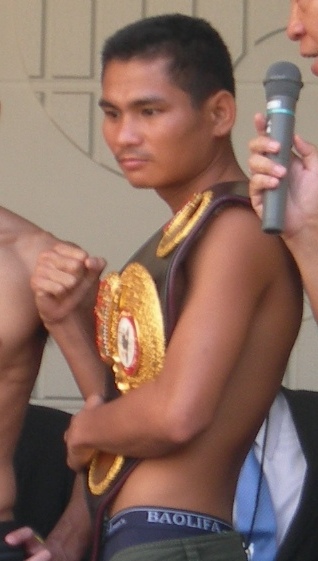
เทพฤทธิ์ สิงห์วังชา

|image=Tepparith Singwancha (cropped).JPG
| ชื่อ = เทพฤทธิ์ สิงห์วังชา
| ชื่อจริง = พันธุ์เทพ มุลลีปุ้ม
| ภาพ = | ฉายา = แอสโตรบอยเจแปนคิลเลอร์
| วันเกิด =
| เมืองที่เกิด = อำเภอโกสุมพิสัย จังหวัดมหาสารคาม
| ประเทศที่เกิด =
| วันที่เสียชีวิต =
|ส่วนสูง = 160 เซนติเมตร
| เมืองที่เสียชีวิต =
| ประเทศที่เสียชีวิต =
| รุ่น =ฟลายเวทซูเปอร์ฟลายเวท
| ผู้จัดการ = ก่อเกียรติ พาณิชยารมณ์
| ค่ายมวย = ก่อเกียรติบ็อกซิ่งโปรโมชั่น
| เทรนเนอร์ = วินัย สิงห์เสน่ห์สมชาย นิยมพงษ์
| ชก = 38
| ชนะ = 35
| ชนะน็อก = 22| แพ้ = 3 (ทีเคโอ 1)
| เสมอ = 0
เทพฤทธิ์ สิงห์วังชา เป็นมวยสากล|นักมวยสากลอาชีพชาวไทย เป็นอดีตแชมเปี้ยนโลกในรุ่นซูเปอร์ฟลายเวท (115 ปอนด์ (หน่วยมวล)|ปอนด์) ของสมาคมมวยโลก (WBA)
==ประวัติ==
เทพฤทธิ์ มีชื่อจริงว่า พันธุ์เทพ มุลลีปุ้ม เกิดเมื่อวันที่ 22 พฤศจิกายน พ.ศ. 2531 ที่ตำบลแก้งแก อำเภอโกสุมพิสัย จังหวัดมหาสารคาม เคยชกมวยไทยมากว่า 100 ไฟต์ ในชื่อ เทพฤทธิ์ ว.สิงห์เสน่ห์ ก่อนจะหันมาชกมวยสากลอาชีพในปี พ.ศ. 2551 ขึ้นชกครั้งแรกเมื่อ 17 มกราคม พ.ศ. 2551 ชนะน็อค ชนะศึก ศงสำราญชัย ยก 3 มีแพ้อยู่ 2 ครั้ง (หนึ่งในนั้นคือแพ้คะแนน สุริยัน ศ.รุ่งวิสัย) ก่อนจะได้แชมป์สมาคมมวยแห่งทวีปเอเชีย|พาบา (PABA) ในรุ่นฟลายเวท (112 ปอนด์) เมื่อ 25 ธันวาคม พ.ศ. 2552 ชนะคะแนน นีโน ซูอีโล และยังได้เป็นแชมป์ของสถาบันองค์กรมวยโลกในภาคพื้นเอเชียแปซิฟิค (WBO Asia Pacific) อีกด้วย เมื่อ 9 สิงหาคม พ.ศ. 2553 โดยป้องกันแชมป์ไว้ได้ทั้งหมด 6 ครั้ง ประวัติจาก boxrec.com
==แชมป์โลก==
เทพฤทธิ์ขึ้นชิงแชมป์เฉพาะกาลของสมาคมมวยโลก ในรุ่นซูเปอร์ฟลายเวท ชนะคะแนน เดรียน ฟรานซิสโก นักมวยชาวฟิลิปปินส์ที่ไม่เคยแพ้ใครมาก่อน ไปได้อย่างเป็นเอกฉันท์ด้วยคะแนน 114-113, 114-113 และ 117-111 ในวันที่ 1 พฤษภาคม พ.ศ. 2554 โดยสามารถชกให้ฟรานซิสโกลงไปให้กรรมการนับ 8 ได้ในยกที่ 3 อีกด้วย ที่โรงเรียนเบญจมเทพอุทิศจังหวัดเพชรบุรี|โรงเรียนเบญจมเทพอุทิศ ตำบลคลองกระแชง อำเภอเมืองเพชรบุรี จังหวัดเพชรบุรีหน้า 19 หนังสือพิมพ์เดลินิวส์ฉบับวันจันทร์ที่ 2 พฤษภาคม พ.ศ. 2554 ต่อมาทางสมาคมมวยโลกได้สถาปนาให้เป็นแชมป์โลกตัวจริง เนื่องจาก โทโมโนบุ ชิมิซุ นักมวยชาวญี่ปุ่นซึ่งเป็นแชมป์โลกตัวจริงได้หยุดพักการชกไปหลังจากการชกแล้วได้รับบาดเจ็บ “เทพฤทธิ์” สอนมวย “คาเมดะ” ก่อนชนะแต้มขาดลอย จากเดลินิวส์
เทพฤทธิ์สามารถป้องกันตำแหน่งแชมป์โลกเอาไว้ได้ถึง 3 ครั้งติดต่อกัน กับนักมวยชาวญี่ปุ่นทั้งหมด ถึงประเทศญี่ปุ่น จนกระทั่งได้รับฉายาว่า "เจแปน คิลเลอร์" แม้จะมีจุดอ่อน คือ การป้องกันตัว เพราะในการชกแต่ละครั้ง เทพฤทธิ์มักทำการ์ดตกข้างลำตัว แต่ครั้งในที่ 4 ในวันสิ้นปี พ.ศ. 2555 กับ โคเฮ โคโนะ นักมวยอายุ 32 ที่เคยชิงแชมป์โลกมาแล้วก่อนหน้านี้ถึง 2 ครั้ง แต่ไม่ประสบความสำเร็จ เทพฤทธิ์กลับเป็นฝ่ายแพ้ทีเคโอไปในยกที่ 4 ด้วยการถูกชกล้มถึง 3 ครั้ง เพราะจุดอ่อนคือการ์ดตก และเมื่อโดนหมัดเข้าไปแล้วยังเข้าไปแลกหมัดด้วย ทำให้โคโนะได้กลายเป็นแชมป์โลกไปทันที และถือเป็นการแพ้น็อกครั้งแรกในชีวิตของเทพฤทธิ์ด้วย "เทพฤทธิ์" โดนสอยร่วงยก 4 เสียแชมป์โลก จากเดลินิวส์
หลังจากเสียแชมป์โลกไปแล้ว เทพฤทธิ์ยังได้ชกมวยต่อ จนคว้าแชมป์พาบา ในรุ่นซูเปอร์ฟลายเวทและแบนตัมเวท (118 ปอนด์) มาได้ โดยชกครั้งสุดท้ายเมื่อเดือนกุมภาพันธ์ พ.ศ. 2557 ที่แขวงสุวรรณเขต ประเทศลาว และหลังจากนั้นเจ้าตัวได้หยุดการชกมวยลง เนื่องจากต้องการแขวนนวม แต่ได้เปลี่ยนใจและหันมาชกมวยอีกครั้ง ในเดือนกุมภาพันธ์ พ.ศ. 2558 เท่ากับว่าได้หยุดชกไปนานถึง 1 ปีเต็ม โดยเทพฤทธิ์กลับมาชกเคลื่อนไหวอีกครั้งเมื่อวันที่ 14 กุมภาพันธ์ พ.ศ. 2558 ซึ่งตรงกับ วันวาเลนไทน์ ในปีนั้น โดยสามารถชนะคะแนน โจอาควิม มาแฮ นักมวยชาวฝรั่งเศส ที่เวทีมวยพัทยาบ็อกซื่งเวิลด์ เมืองพัทยา ตำบลนาเกลือ อำเภอบางละมุง จังหวัดชลบุรี ในการชกกำหนด 6 ยก เทพฤทธิ์กลับมาครองแชมป์ PABA รุ่นแบนตัมเวทได้อีกสมัย ก่อนจะแขวนนวมไปอีกครั้งหลังจากที่ชกป้องกันแชชมป์ ชนะน็อค จูเนียร์ บาจาวา ยก 7 เมื่อ 26 พฤษภาคม พ.ศ. 2559
==ชื่ออื่น==
เทพฤทธิ์ ก่อเกียรติยิม
*เทพฤทธิ์ สิงห์วังชา
*เทพฤทธิ์ ปูนอินทรียิม
*เทพฤทธิ์ ว.สิงห์เสน่ห์ (ชื่อชกมวยไทย)
*เทพฤทธิ์ ศิษย์หมอเส็ง
*เทพฤทธิ์ ก่อเกียรติเจนิฟู้ดยิม
*เทพฤทธิ์ สปอร์ตบ๊อกซิ่งยิม
*เทพฤทธิ์ ก่อเกียรติซูชีพยิม
*เทพฤทธิ์ จีเอ็นจีบ๊อกซิ่งยิมส์
==เกียรติประวัติ==
*แชมป์ PABA รุ่นฟลายเวท
**ชิง 25 ธันวาคม 2552 ชนะคะแนน นีโน่ ซูอีโล่ () ที่ จังหวัดสุพรรณบุรี
**ป้องกันแชมป์ครั้งที่ 1, 26 มีนาคม 2553 ชนะน็อคยกที่ 3 ไรอัน แทมบัส (ฟิลิปปินส์) ที่ จังหวัดภูเก็ต
**ป้องกันแชมป์ครั้งที่ 2, 11 มิถุนายน 2553 ชนะน็อคยกที่ 6 มาติง กิลากิล (ฟิลิปปินส์) ที่ จังหวัดเพชรบุรี
**ป้องกันแชมป์ครั้งที่ 3, 9 สิงหาคม 2553 ชนะน็อคยกที่ 5 เอนิส เคนุฟิน (อินโดนีเซีย) ที่ พระประแดงอาเขต ต.บางพึ่ง อ.พระประแดง จ.สมุทรปราการ
**ป้องกันแชมป์ครั้งที่ 4, 19 กันยายน 2553 ชนะน็อคยกที่ 6 เรย์ มิเกรโน่ (ฟิลิปปินส์) ที่ ห้างสรรพสินค้า เดอะมอลล์ งามวงศ์วาน ต.บางเขน อ.เมืองนนทบุรี จ.นนทบุรี
**ป้องกันแชมป์ครั้งที่ 5, 24 ตุลาคม 2553 ชนะน็อคยกที่ 7 อลองก์ ดีนอย (ฟิลิปปินส์) ที่ จังหวัดปทุมธานี
**ป้องกันแชมป์ครั้งที่ 6, 13 กุมภาพันธ์ 2554 ชนะคะแนน ไมเคิล โรดริเควซ (ฟิลิปปินส์) ที่ จังหวัดกระบี่
**สละแชมป์
*แชมป์ WBO เอเชียแปซิฟิกรุ่นฟลายเวท
**ชิง, 11 มิถุนายน 2553 ชนะน็อคยกที่ 6 มาติง กิลากิล (ฟิลิปปินส์) ที่ ที่ว่าการอำเภอชะอำ จังหวัดเพชรบุรี
**ป้องกันแชมป์ครั้งที่ 1, 9 สิงหาคม 2553 ชนะน็อคยกที่ 5 เอนิส เซยูฟิน () ที่ พระประแดงอาเขต ต.บางพึ่ง อ.พระประแดง จ.สมุทรปราการ
**สละแชมป์
*แชมป์เฉพาะกาล WBA รุ่นซูเปอร์ฟลายเวท (พ.ศ. 2554)
**ชิงแชมป์โลกเฉพาะกาล, 1 พฤษภาคม 2554 ชนะคะแนน เดรียน ฟรานซิสโก (ฟิลิปปินส์) ที่ โรงเรียนเบญจมเทพอุทิศ ตำบลคลองกระแชง อำเภอเมืองเพชรบุรี จังหวัดเพชรบุรี
*ได้รับการสถาปนาแชมป์โลกรุ่นซูเปอร์ฟลายเวท WBA
*แชมป์โลก WBA รุ่นซูเปอร์ฟลายเวท (พ.ศ. 2554-พ.ศ. 2555)
**ป้องกันแชมป์ครั้งที่ 1, 7 ธันวาคม 2554 ชนะคะแนน ไดกิ คาเมดะ () ที่ ศูนย์กีฬาในร่มจังหวัดโอซากะ โอซากะ
**ป้องกันแชมป์ครั้งที่ 2, 4 เมษายน 2555 ชนะทีเคโอ ยก 9 โทโมโนบุ ชิมิซุ (ญี่ปุ่น) ที่ โยโกฮามะ อารีนา โยโกฮามะ
**ป้องกันแชมป์ครั้งที่ 3, 1 กันยายน 2555 ชนะคะแนน โนบูโอะ นาชิโระ (ญี่ปุ่น) ที่ ซูมิโยชิเซ็นเตอร์ โอซากะ
**เสียแชมป์, 31 ธันวาคม 2555 แพ้ทีเคโอ ยก 4 โคเฮ โคโนะ (ญี่ปุ่น) ที่ ศูนย์กีฬาในร่มอเนกประสงค์เขตโอตะ โตเกียว
*ได้รับยกย่องให้เป็นนักมวยยอดเยี่ยม WBA ประจำเดือนมีนาคม และเป็นอันดับ 1 ในรุ่นซูเปอร์ฟลายเวท หลังจากการเอาชนะน็อก โทโมโนบุ ชิมิซุ ลงได้ เทพฤทธิ์กระหึ่ม!เว็บดังชูที่1ของโลกรุ่น115ปอนด์. จากสยามสปอร์ต
*เป็นแชมป์โลกชาวไทยคนแรกที่ป้องกันตำแหน่งแชมป์กับนักมวยชาวญี่ปุ่น ที่ประเทศญี่ปุ่นถึง 3 ครั้งติดต่อกัน และชนะทุกครั้งเทพฤทธิ์ป้องกันแชมป์หวาดเสียว.html 'เทพฤทธิ์'ป้องกันแชมป์หวาดเสียว จากคมชัดลึก (หนังสือพิมพ์)|คมชัดลึก
*แชมป์ WBC Asia รุ่นซูเปอร์ฟลายเวท (พ.ศ. 2556)
**ชิง 10 พฤษภาคม 2556 ชนะคะแนน แจ็คเกอร์ บูฮาวี่ (ฟิลิปปินส์) ที่ เวทีมวยชั่วคราว วัดพุน้อย ตำบลช่อนม่วง อำเภอบ้านหมี่ จ.ลพบุรี
**ป้องกันแชมป์ครั้งที่ 1, 4 ตุลาคม 2556 ชนะทีเคโอ (ไม่ยอมออกจากมุม) ยก 5 ชวง ซูซอง () ที่ วัดบ้านไร่ ตำบลกุดพิมาน อำเภอด่านขุนทด จ.นครราชสีมา
**ป้องกันแชมป์ครั้งที่ 2, 21 กุมภาพันธ์ 2557 ชนะน็อคยกที่ 9 ออร์วิน บาอีส (ฟิลิปปินส์) ที่ สะหวันเวกัส กาสิโน ในแขวงสุวรรณเขต ประเทศลาว
*แชมป์ WBA ASIA รุ่นซูเปอร์ฟลายเวท (พ.ศ. 2556-ปัจจุบัน)
**ชิง 8 มีนาคม 2556 ชนะคะแนน ไดบอย ซาจิโร่ (อินโดนีเซีย) ที่ เวทีมวยชั่วคราว หน้าที่ว่าการอำเภอเคียนซา จ.สุราษฎร์ธานี เทพฤทธิ์เฉือนแต้มปินซิวแชมป์พาบาได้สำเร็จ จากสยามสปอร์ต
**ป้องกันแชมป์ครั้งที่ 1, 27 ธันวาคม 2556 ชนะน็อคยกที่ 2 ริคกี้ มานูโฟ (อินโดนีเซีย) ที่ ตลาดอินโดจีน หน้าวัดศรีสุมังค์วนาราม ตำบลศรีบุญเรือง อำเภอเมืองมุกดาหาร จังหวัดมุกดาหาร
** ป้องกันแชมป์ครั้งที่ 2, 24 กรกฎาคม 2558 ชนะน็อคยกที่ 2 ริคกี้ มานูโฟ (อินโดนีเซีย) ที่ องค์การบริหารส่วนตำบลบางบัวทอง อำเภอบางบัวทอง จังหวัดนนทบุรี
** ป้องกันแชมป์ครั้งที่ 3, 27 มีนาคม 2559 ชนะน็อคยกที่ 5 ทอมมี่ ซีรัน (อินโดนีเซีย) ที่ เทศบาลตำบลลำแก่น อำเภอท้ายเหมือง จังหวัดพังงา
** ป้องกันแชมป์ครั้งที่ 4, 26 พฤษภาคม 2559 ชนะRTDยกที่ 7 จูเนียร์ บาจาวา (อินโดนีเซีย) ที่ มูลนิธิคุณปรีชา จตุรงค์เสรีกุล ตำบลลาดสวาย อำเภอลำลูกกา จังหวัดปทุมธานี
==อ้างอิง==
== แหล่งข้อมูลอื่น ==
* รู้จักแชมป์โลกคนใหม่ "เทพฤทธิ์ สิงห์วังชา" จากสำนักข่าวไทย
หมวดหมู่:นักมวยไทยชาวไทย
หมวดหมู่:นักมวยสากลชาวไทย
หมวดหมู่:บุคคลในวงการมวยไทย
หมวดหมู่:นักมวยสากลชาวไทยจากค่ายมวยก่อเกียรติบ็อกซิ่งโปรโมชั่น
หมวดหมู่:นักมวยสากลชาวไทยรุ่นซูเปอร์ฟลายเวท|เทพฤทธิ์ สิงห์วังชา
หมวดหมู่:นักมวยสากลชาวไทยรุ่นฟลายเวท|เทพฤทธิ์ สิงห์วังชา
หมวดหมู่:บุคคลจากอำเภอโกสุมพิสัย|เทพฤทธิ์ สิงห์วังชา
หมวดหมู่:แชมป์ PABA|เทพฤทธิ์ สิงห์วังชา
หมวดหมู่:แชมป์ WBO เอเชีย|เทพฤทธิ์ สิงห์วังชา
หมวดหมู่:แชมป์โลก WBA|แชมป์โลก WBA
หมวดหมู่:แชมป์ ABCO|แชมป์ ABCO
หมวดหมู่:นักมวยจากจังหวัดมหาสารคาม